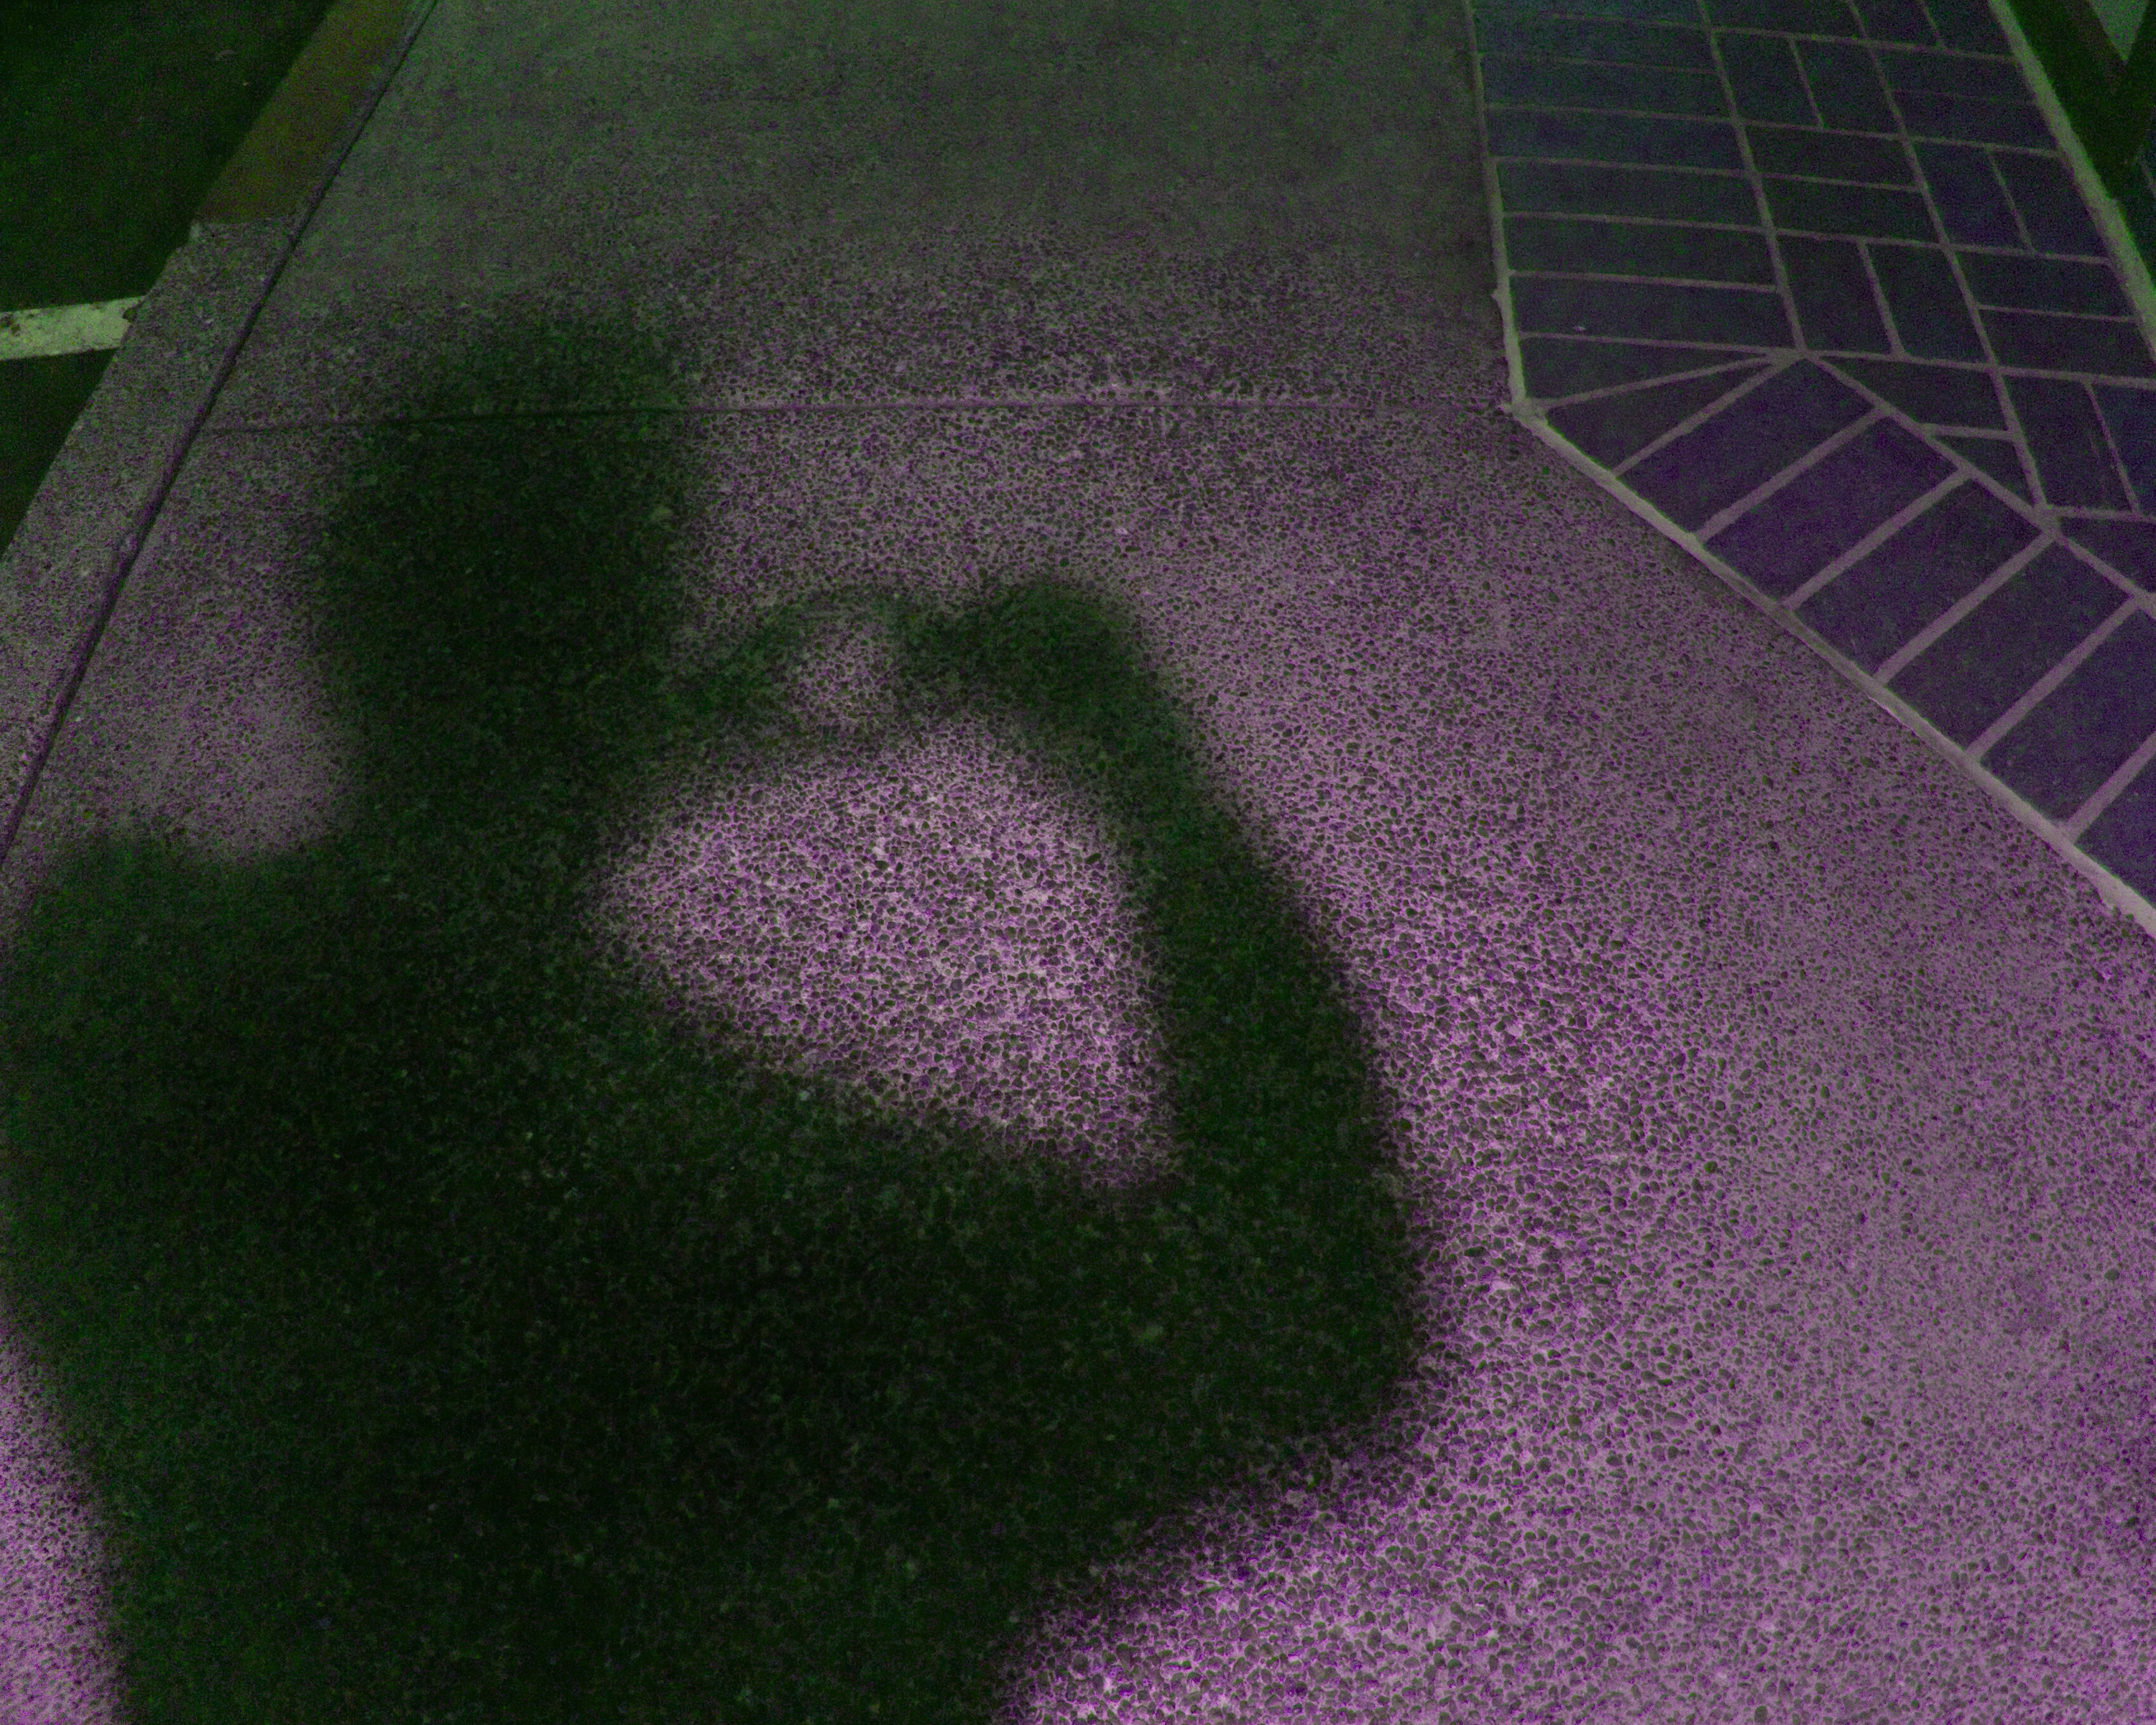
grass, lawn, leaf, sidewalk, purple, floor, green, color, shadow, circle, selfie, shape, screenshot, loehmannsplaza, flooring